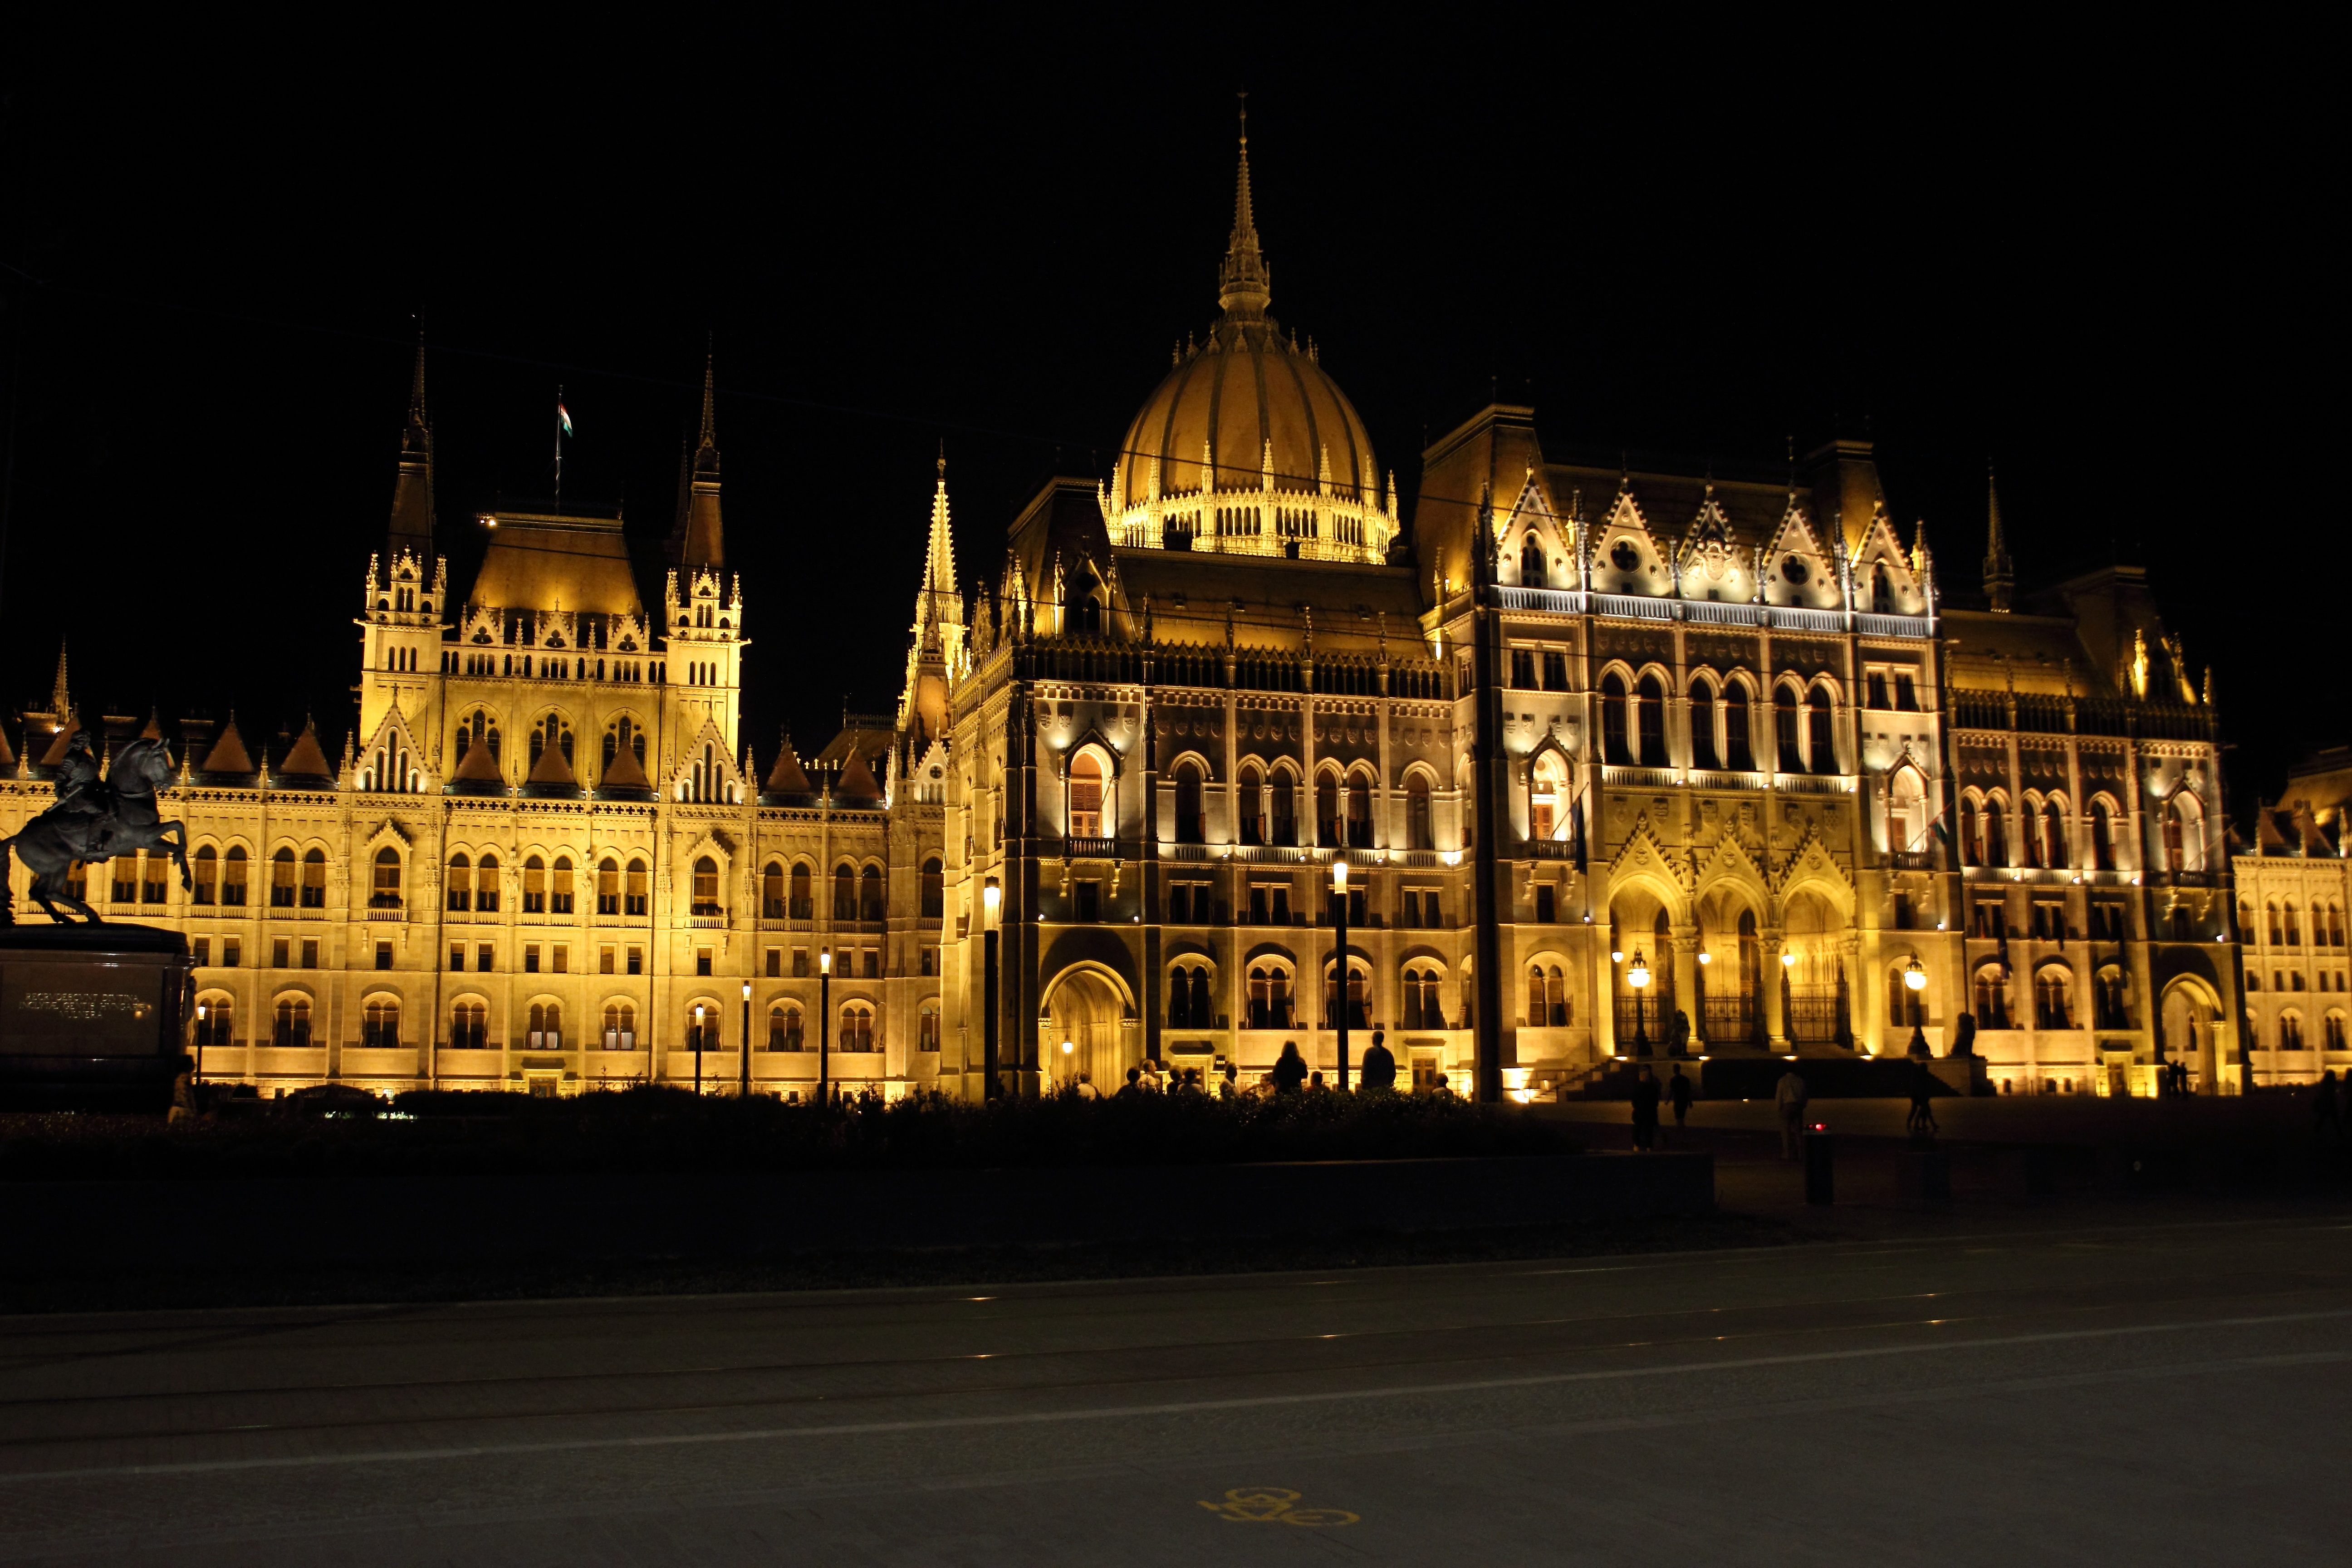
night, house, building, palace, cityscape, evening, plaza, landmark, cathedral, budapest, metropolis